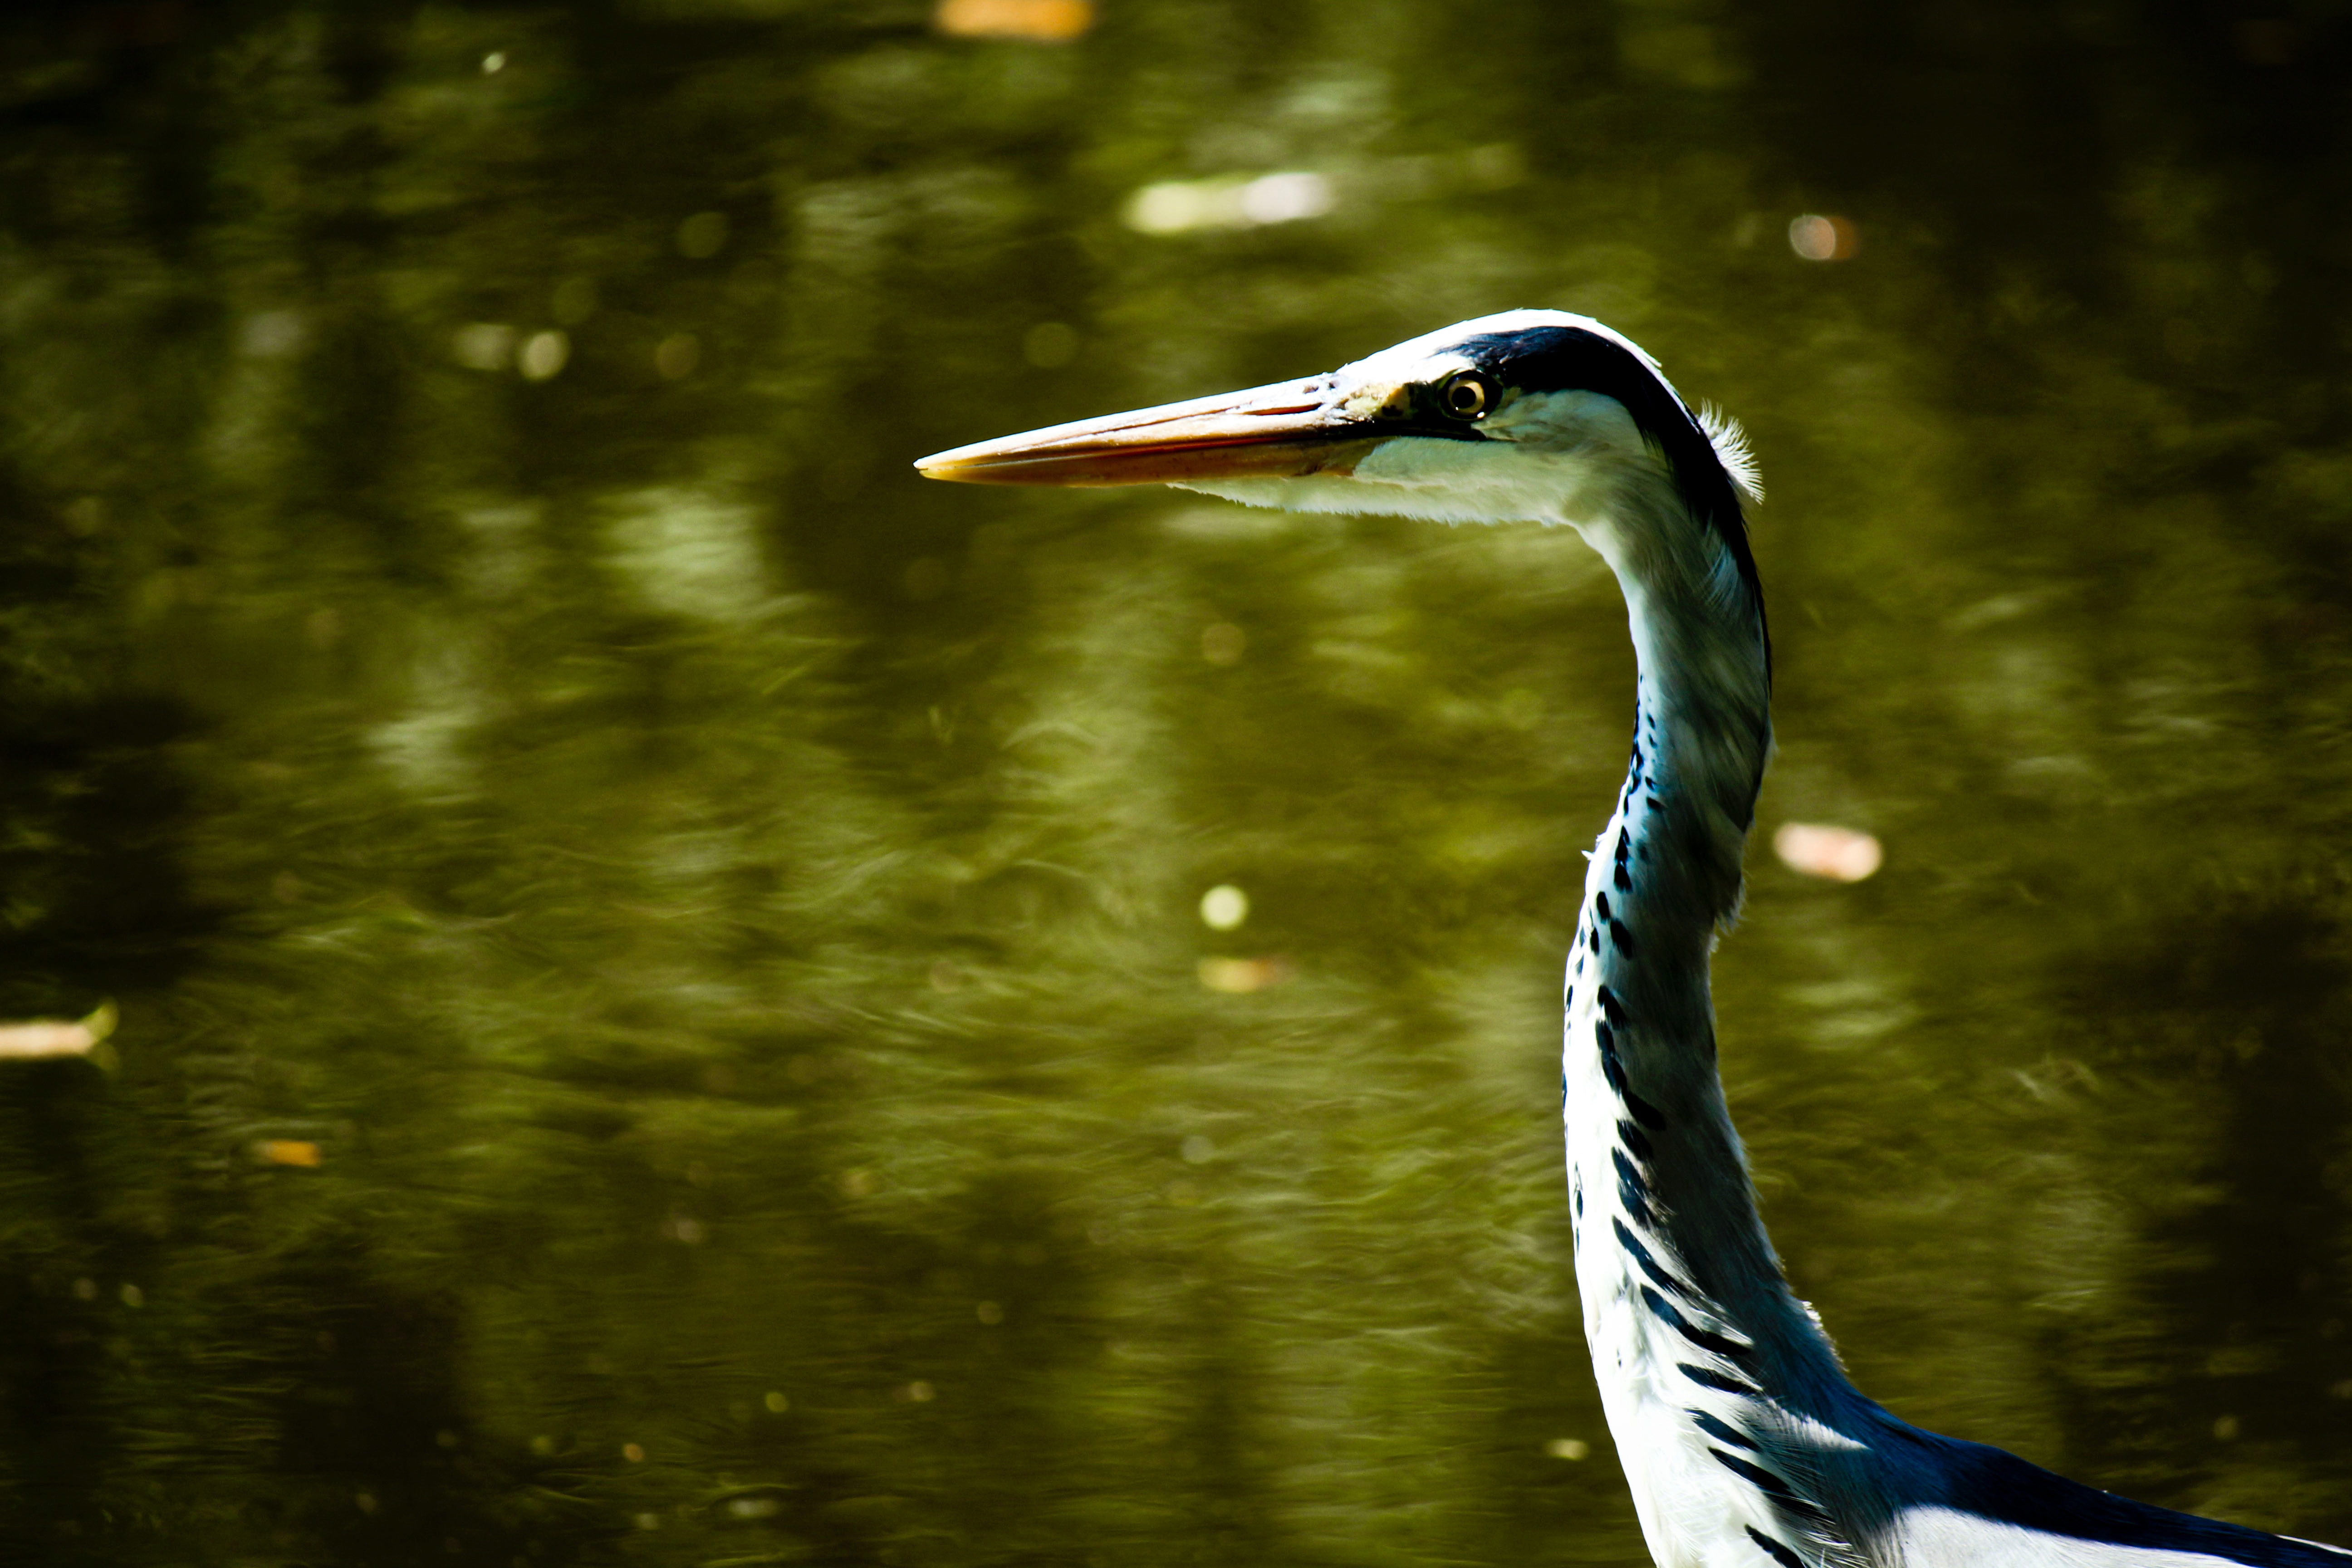
water, nature, bird, wildlife, green, reflection, beak, fauna, vertebrate, heron, water bird